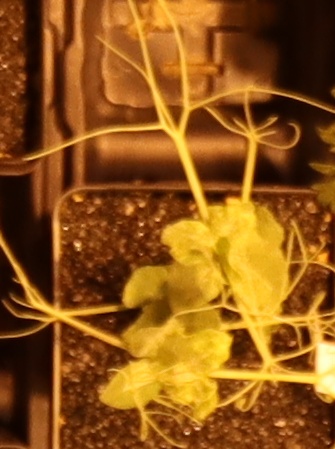
Label: Field Pea